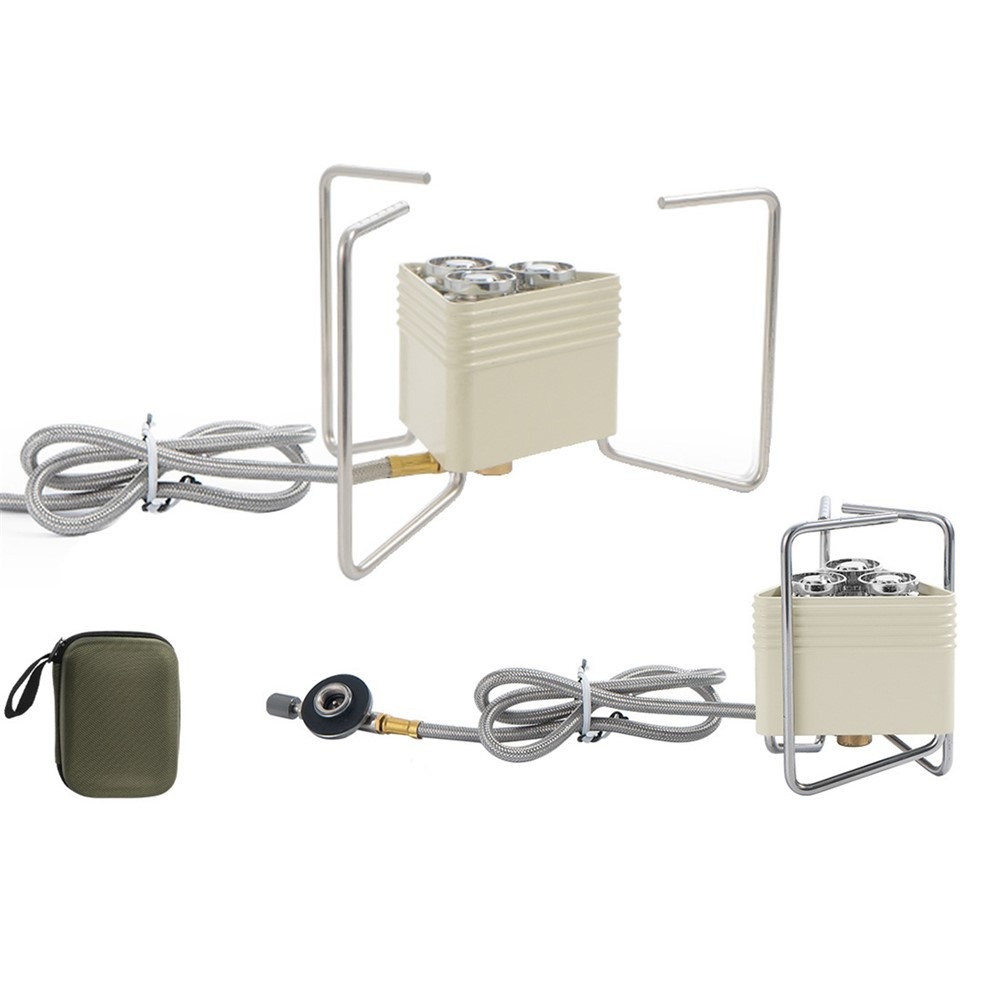
CLS 8000W Outdoor Portable Stove Camping 3-Burner Cooking Stove with EVA Bag
High Cooking Performance, Save Your Fuel: Boasting 8000W super strong firepower, which allows you to boil water in just a few minutes A Practical Tool for Cooking In Outdoors: Cook your meal very quickly with this stove Premium Material: It's made of aluminum + copper + stainless steel, more durable, rust-resistant, high temperature resistant, corrosion-resistant Fits Most Cookwares: It has a wider base for more stability and can accommodate different size cookware gear. No fear of your cooking pot falling over Convenient Storage: Comes with a EVA bag for easy storage and carrying Specification: Material: Aluminum + Copper + Stainless Steel Stove head material: All copper Connection pipe: Hose + Valve: 71.5cm Power: 8000W Net weight of stove: 400g Applicable scenarios: Camping/Fishing/RV/BBQ Package included 1 x Stove 1 x Storage Bag 1 x English User Manual Specifications Brand CLS Color Beige Packaging Type Paper Box User Manual (Language) English Gross Weight 0.672kg Volume Weight 0.351kg Package Length 14.500cm Package Width 9.000cm Package Height 12.000cm
Brand: TVCMALL
Category: Sporting Goods > Outdoor Recreation > Camping & Hiking > Camping Cookware & Dinnerware